Gary Younge

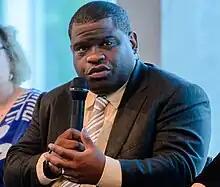
Younge in 2014

Gary Andrew Younge , (born January 1969) is a British journalist, author, broadcaster and academic. He was editor-at-large for "The Guardian" newspaper, which he joined in 1993. In November 2019, it was announced that Younge had been appointed as professor of sociology at the University of Manchester and would be leaving his post at "The Guardian", where he was a columnist for two decades, although he continued to write for the newspaper. He also writes for the "New Statesman".